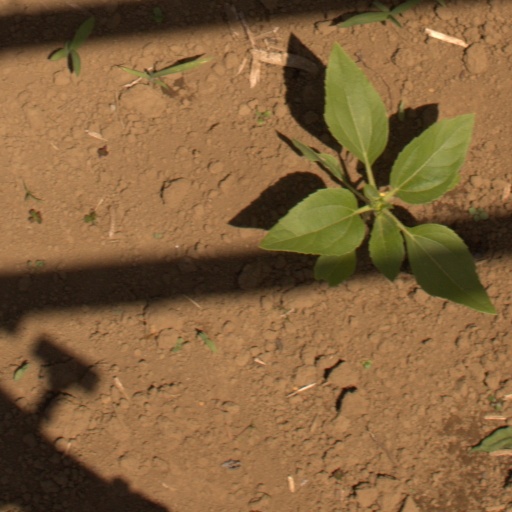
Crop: Jerusalem artichoke